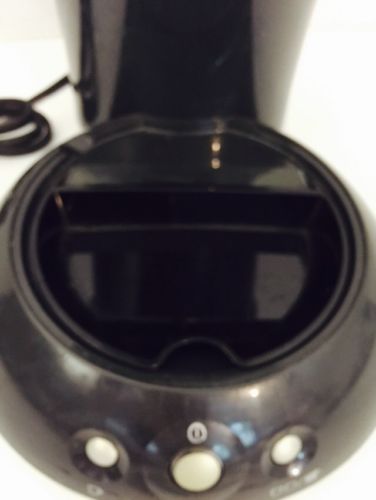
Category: coffee maker